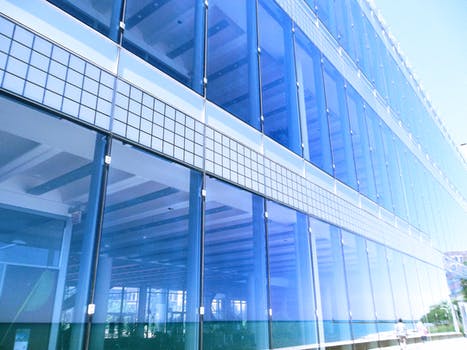
Label: No Watermark